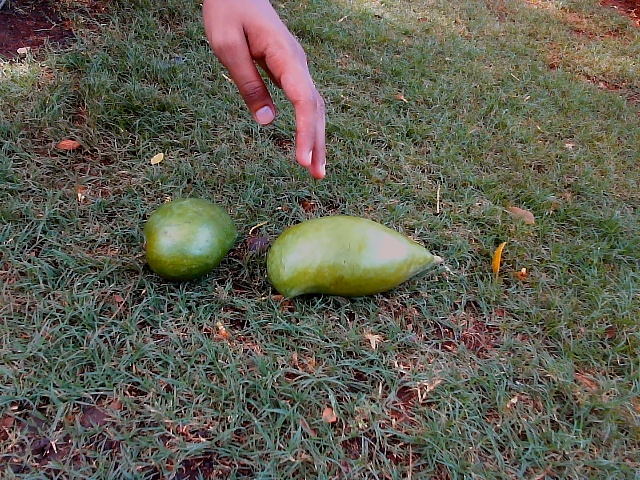
Label: Raw_Mango